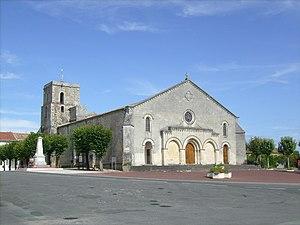
L'église de Saint-Thomas-de-Cônac
Les églises de la Charente-Maritime présentent une grande diversité, d'une commune à une autre, et se distinguent par des styles et des périodes de construction différentes. De nombreux édifices témoignent cependant de l'épanouissement, aux XIᵉ et XIIᵉ siècles d'une forme d'art roman spécifique, appelée art roman saintongeais, caractérisée par une simplicité des formes et un décor sculpté, souvent très riche.
Saint-Thomas-de-Conac est une commune du sud-ouest de la France située dans le département de la Charente-Maritime. Ses habitants sont appelés les Saint-Thomacais et les Saint-Thomacaises
Cet article recense une partie des monuments historiques de la Charente-Maritime, en France.